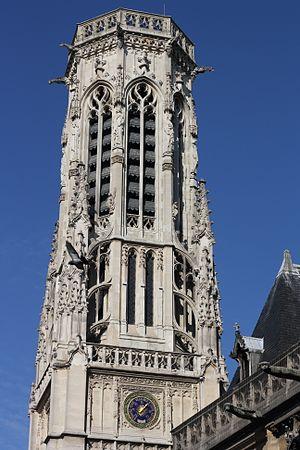
Beffroi de la mairie du 1er arrondissement de Paris, France.